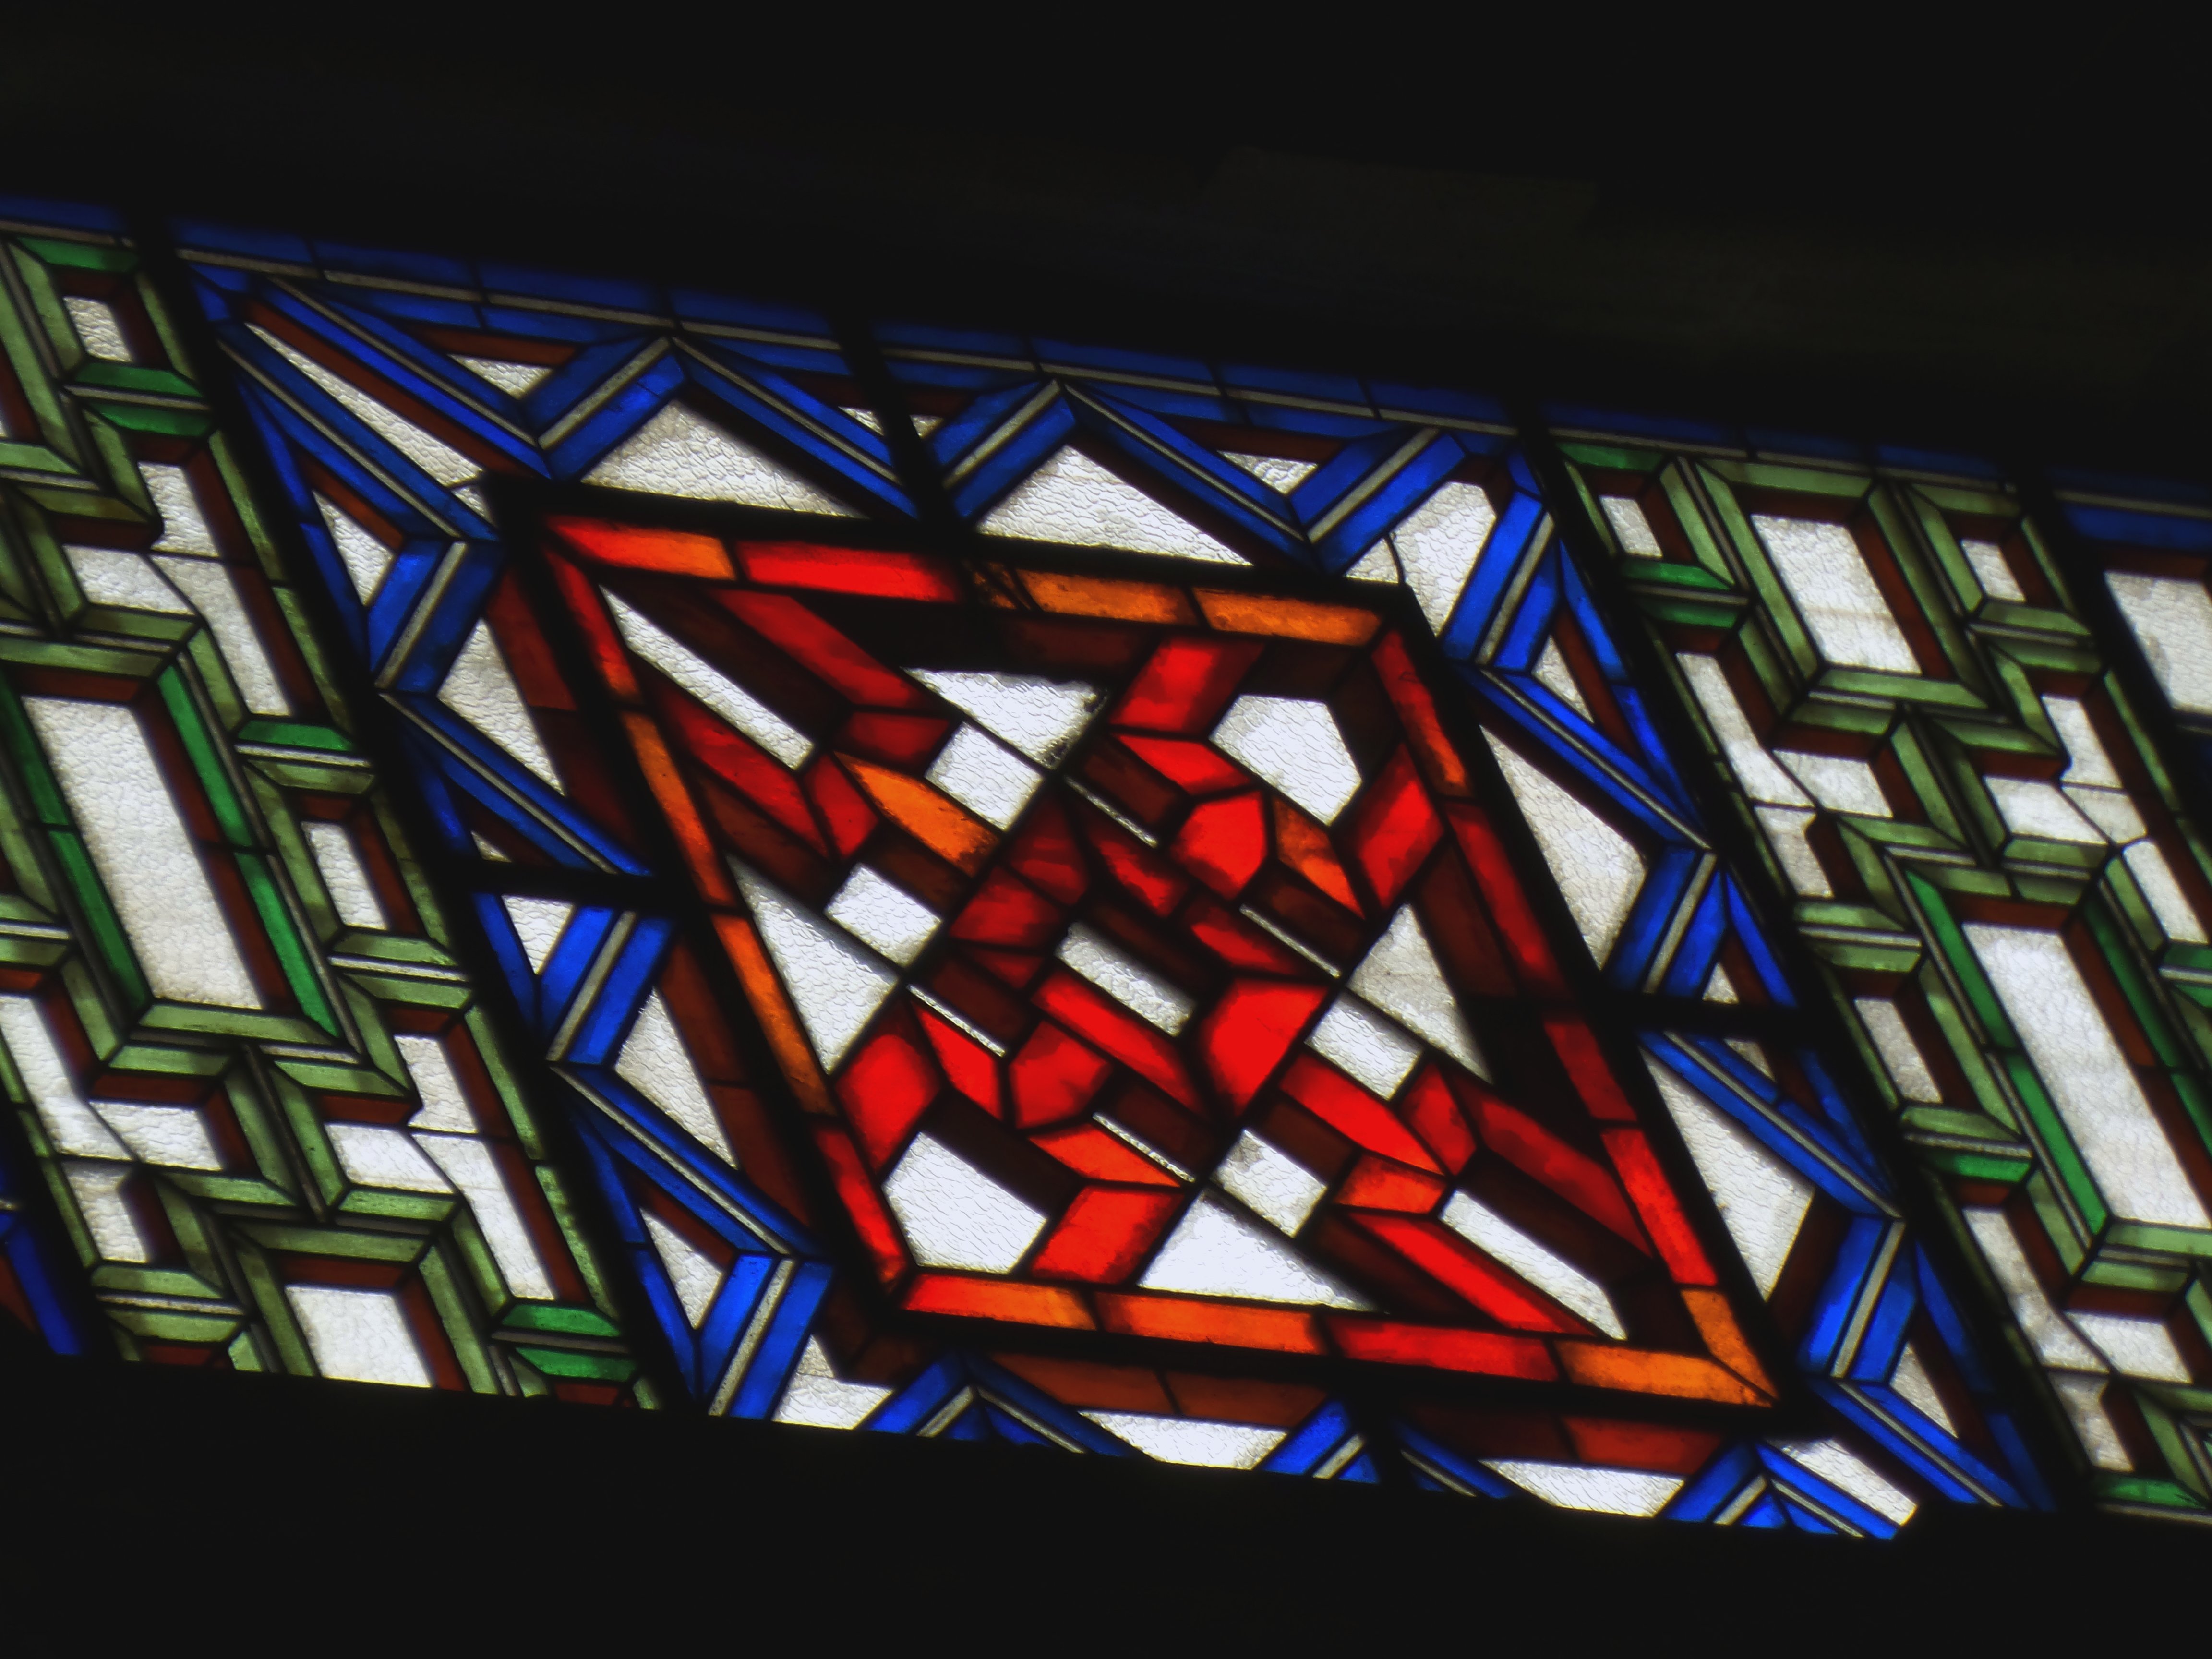
window, glass, material, stained glass, art, symmetry, arte, colores, vitral, rojoyazul, arteenmxico, modern art